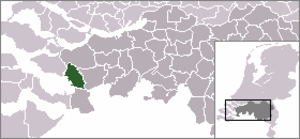
Berg-op-Zoom, anciennement Bergues-sur-le-Zon, est une commune et une ville des Pays-Bas de la province du Brabant-Septentrional. C'est une ville de 65 000 habitants qui accueille de nombreuses activités